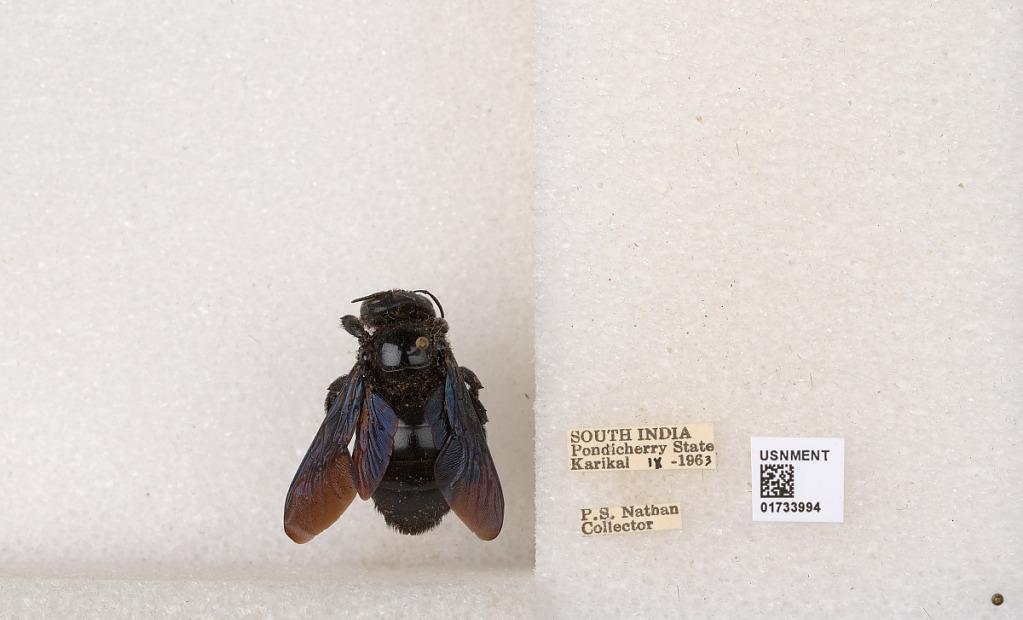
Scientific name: Xylocopa (Ctenoxylocopa) fenestrata (Fabricius)
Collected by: P. Nathan
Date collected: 1963-9-1
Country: India
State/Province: Puducherry
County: Karaikal
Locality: Karikal